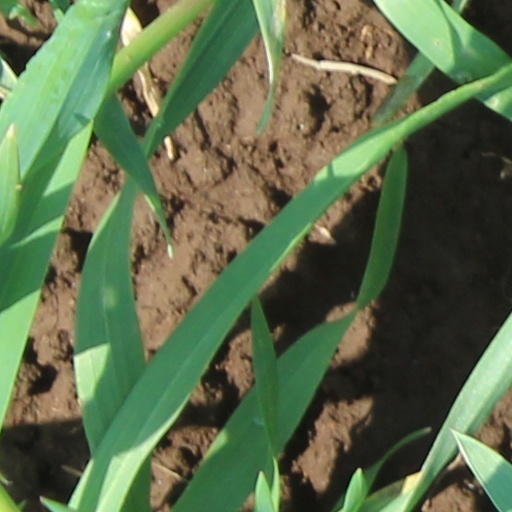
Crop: wheat